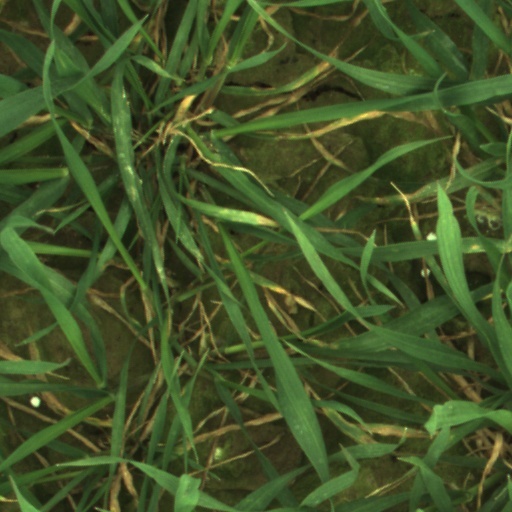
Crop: wheat